Sukkur IBA University

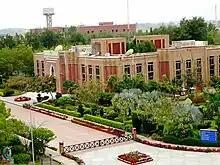
Academic Block-I at SIBAU

Sukkur IBA University offers its students the experience of being involved with the management of the university through Sukkur IBA Student Council (SISC). The council offers students a total of eighteen societies and clubs that they can join. These range from SIBA Marketing Society, Entrepreneurship Society to SIBA Music, Arts & Drama Society in order to help students enjoy their educational career to the brim.